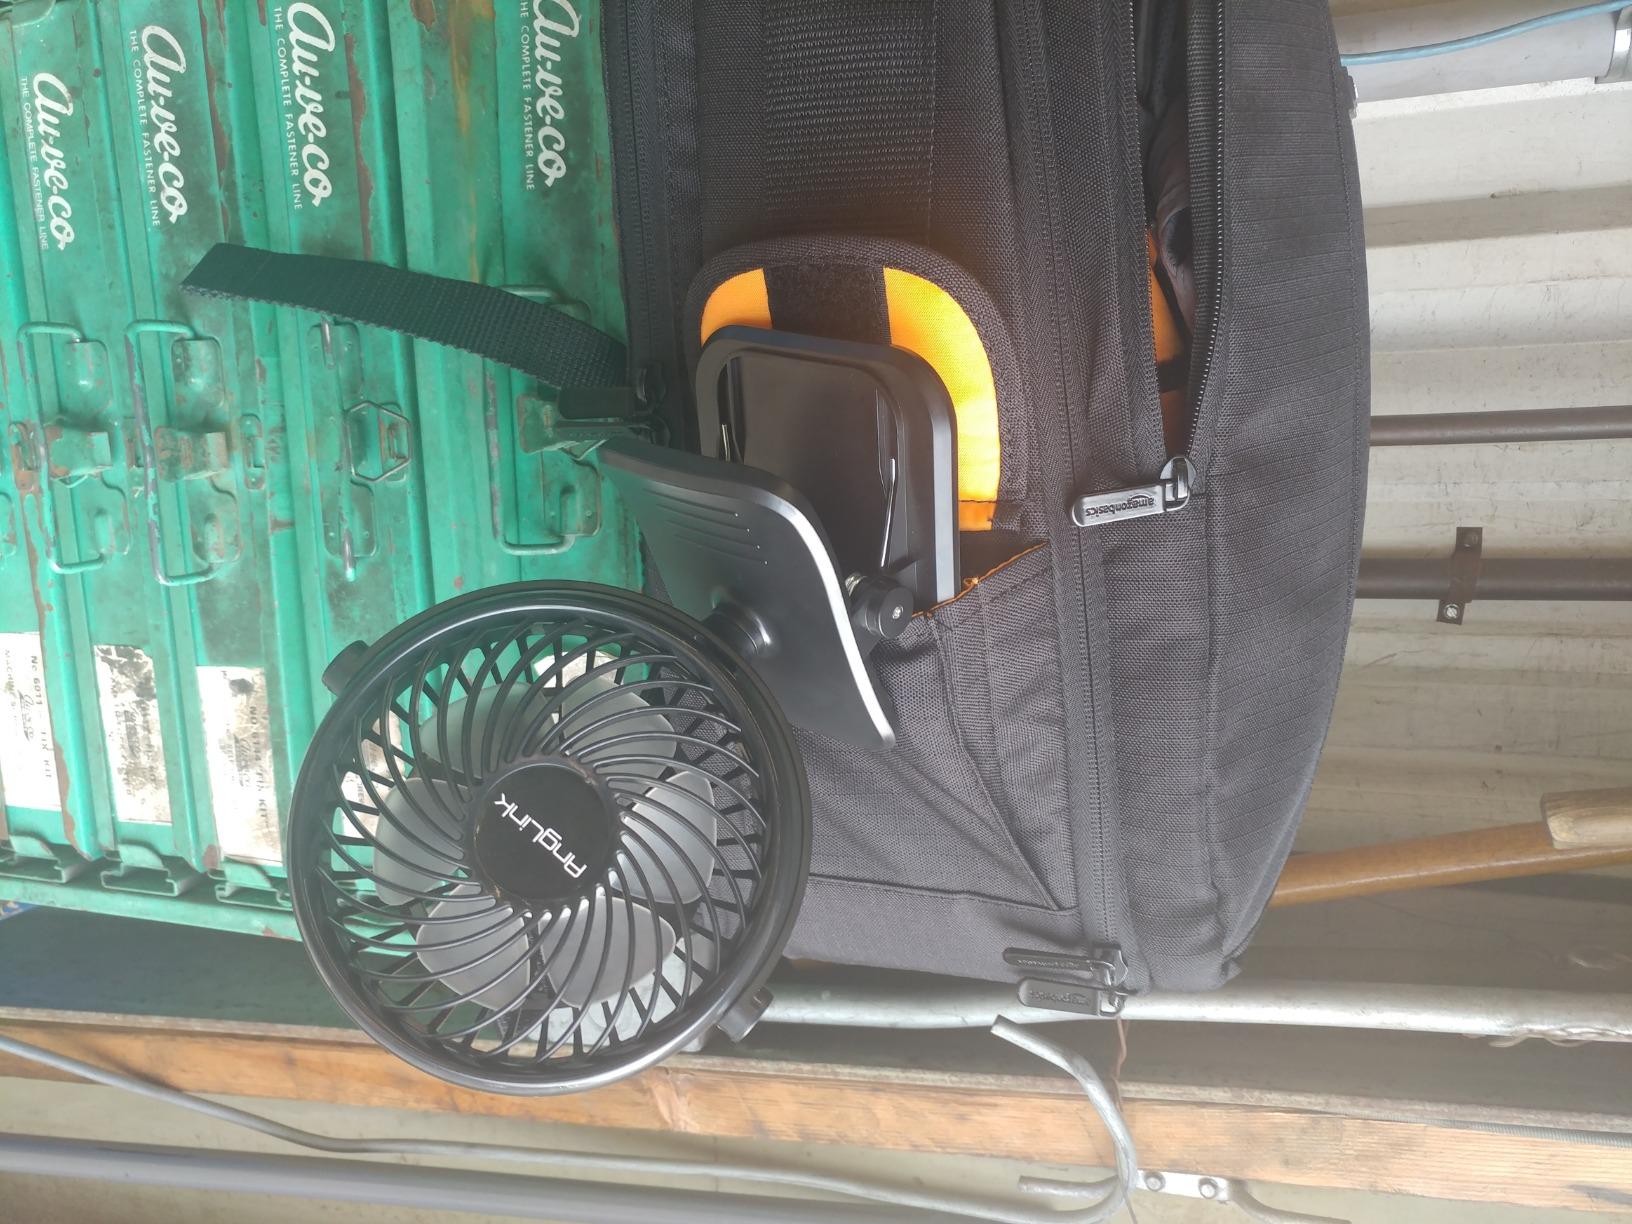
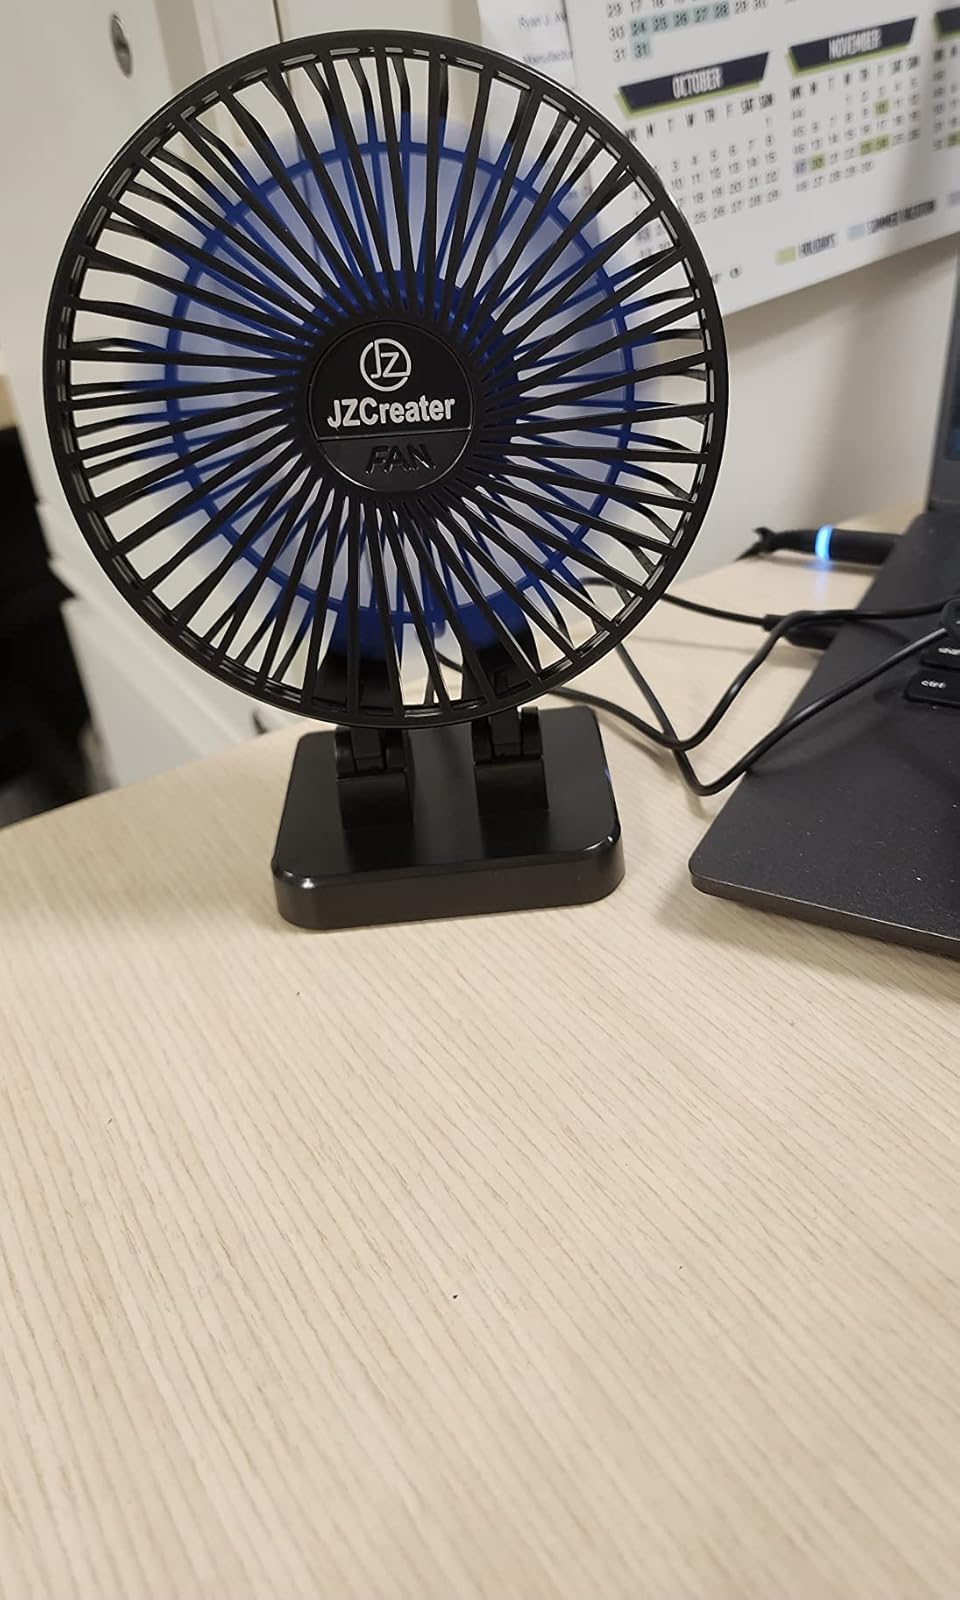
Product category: fan
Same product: no